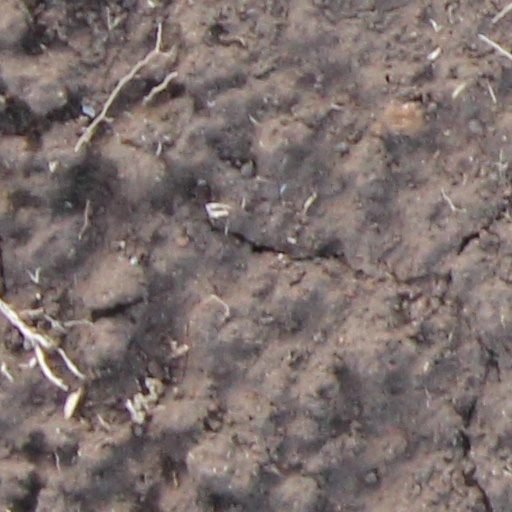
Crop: wheat